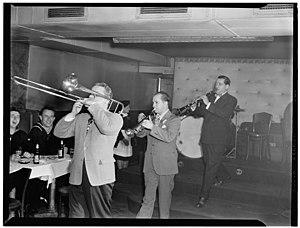
Le Jimmy Ryan's, à l'origine écrit Jimmy Ryans, est un club de jazz à New York aux États-Unis. Situé au numéro 53 52e rue Ouest de 1934 à 1962, puis au numéro 154 54e rue Ouest de 1962 à 1983, année de sa fermeture, il vit passer des musiciens emblématiques du jazz dixieland.